Saab Direct Ignition

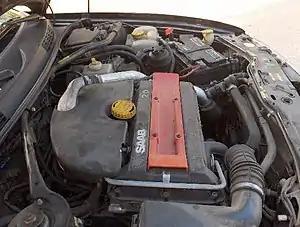
B204L engine with red DI module in a 1995 Saab 900 NG.

Saab Direct Ignition is a capacitor discharge ignition developed by Saab Automobile, then known as Saab-Scania, and "Mecel AB" during the 1980s.